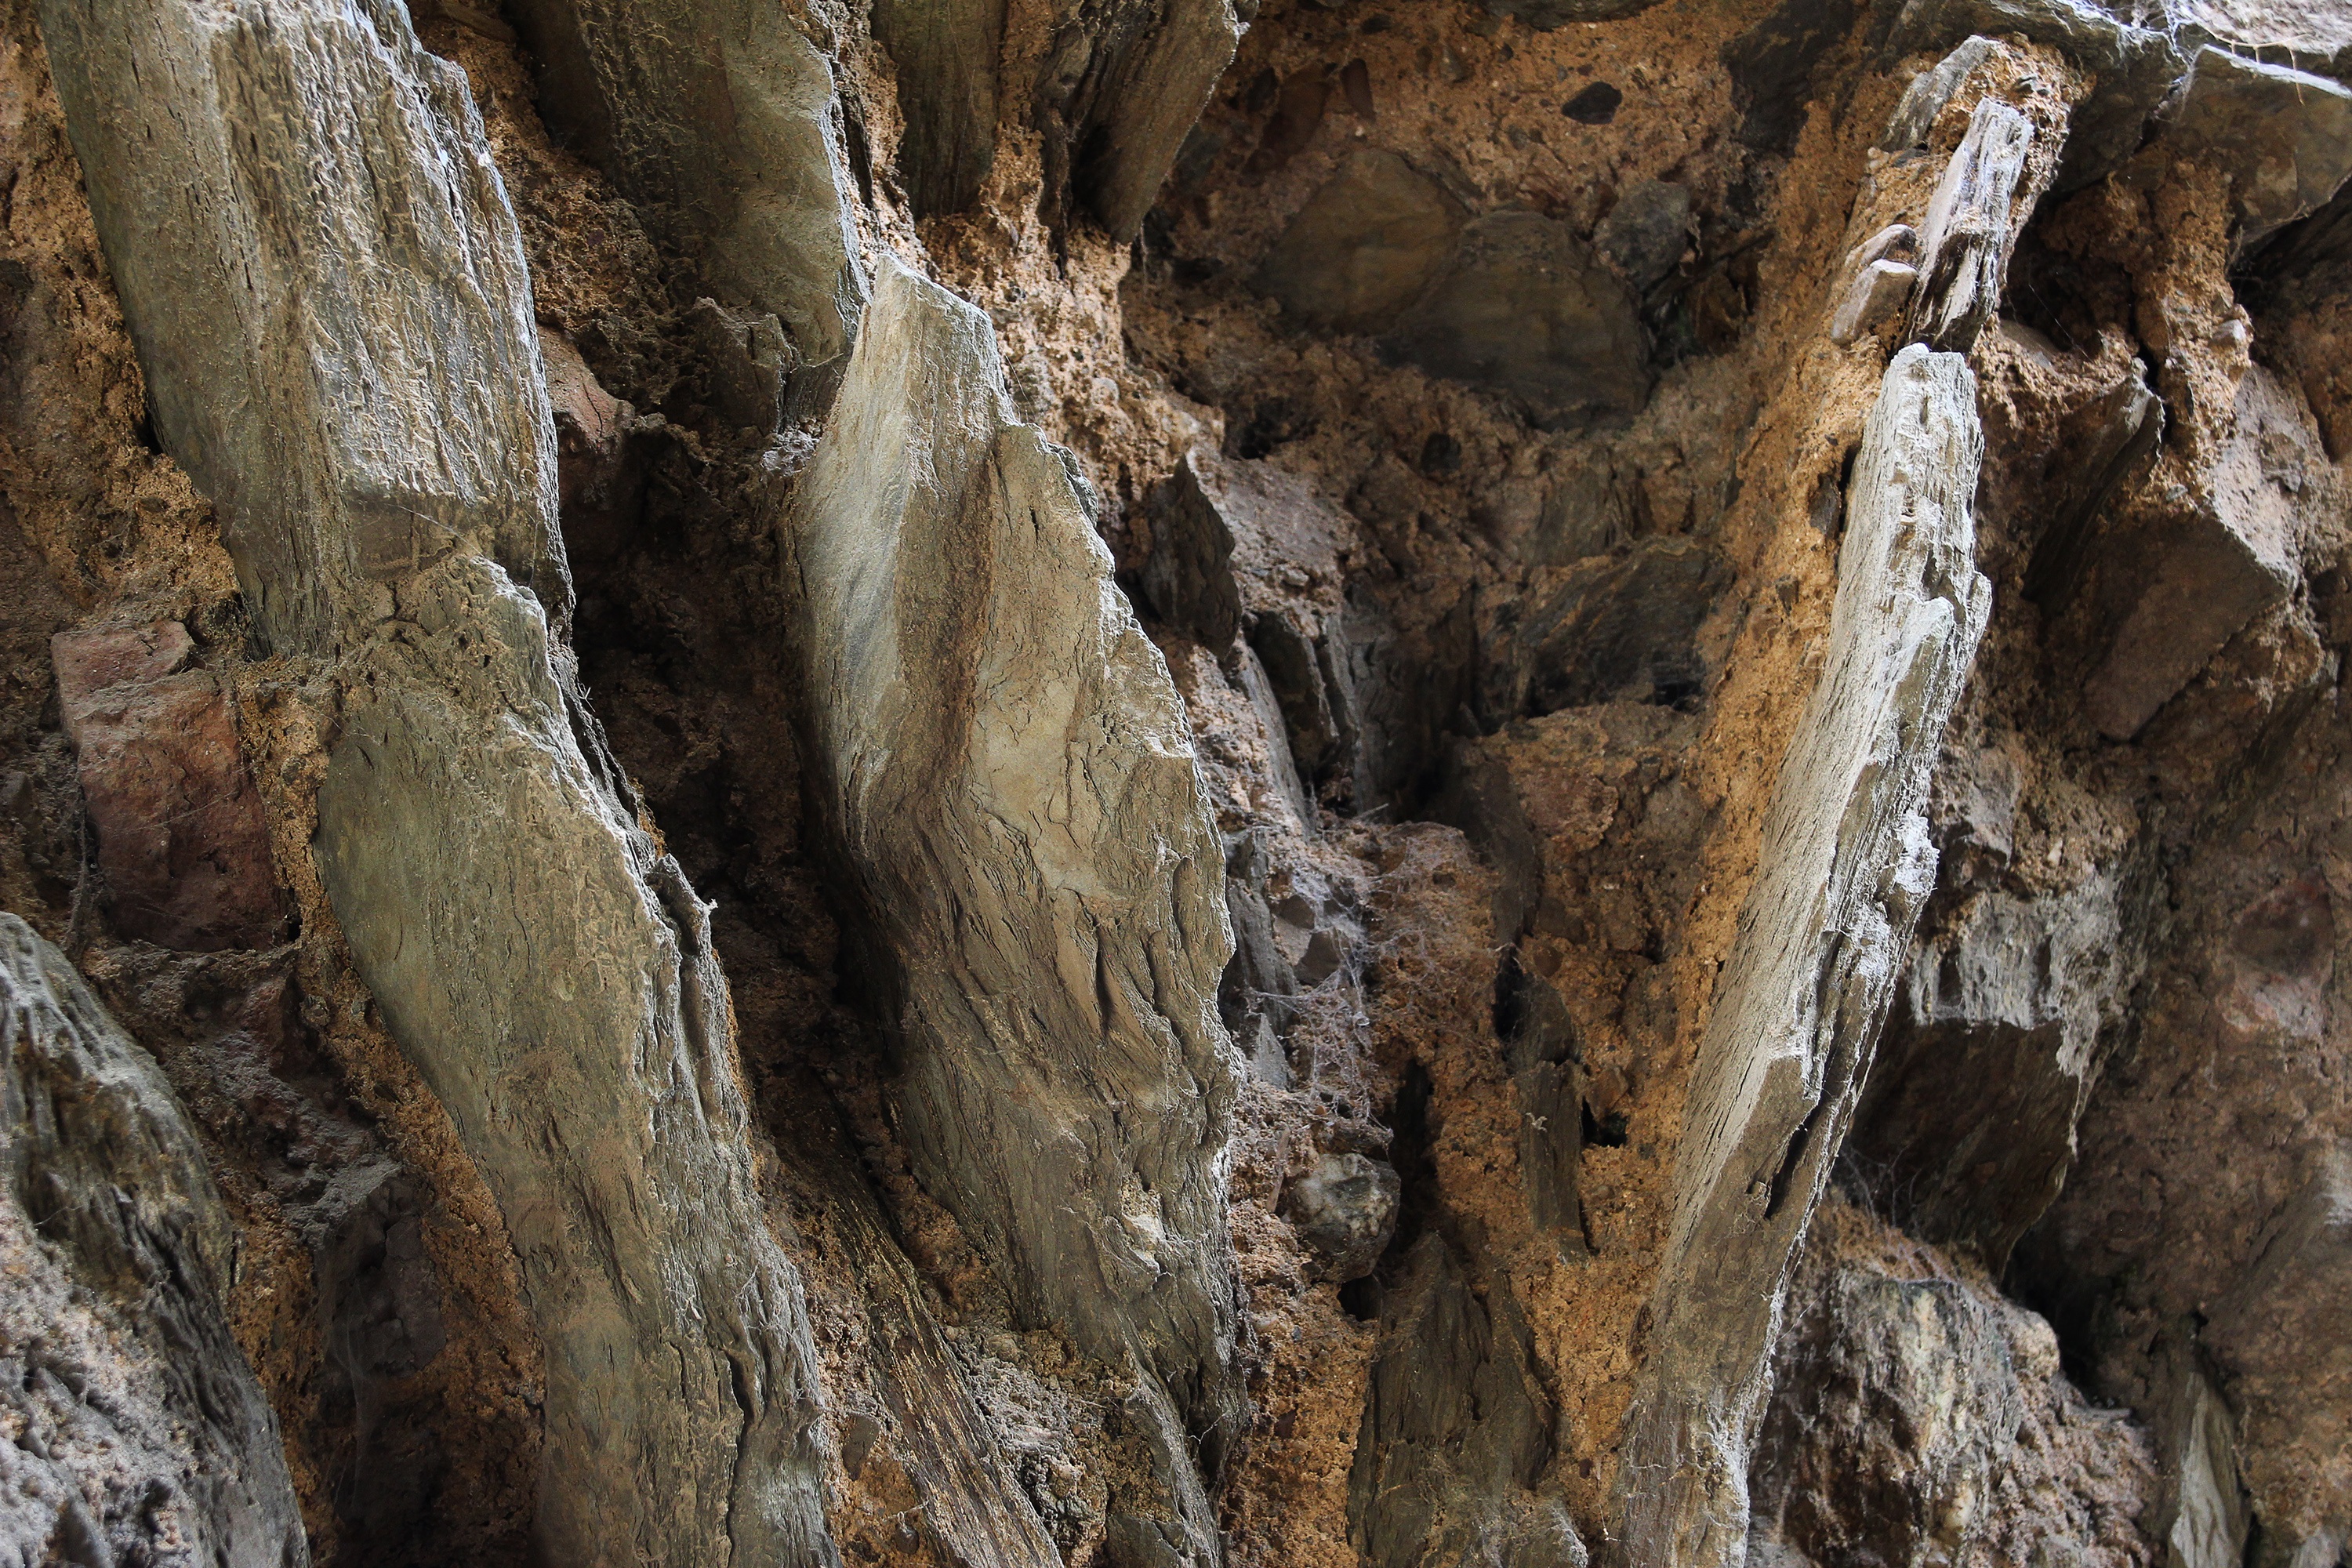
tree, nature, rock, structure, plant, wood, texture, trunk, stone, formation, cliff, wildlife, terrain, fauna, material, slate, geology, scree, ancient history, woody plant